Jamaica Plain

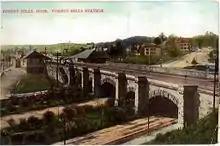
Forest Hills train bridge

In the early 1970s, the city of Boston planned to extend I-95 from Canton north into downtown Boston. This threatened to bring I-95 straight through the center of Jamaica Plain, essentially dividing the community in half if executed. Many protests along with support from residents of Jamaica Plain, Roxbury and Hyde Park, rallied to stop the construction of the highway, including a now-annual community festival, called "Wake Up The Earth", that mustered residents from surrounding neighborhoods in opposition to the highway. The project had already demolished hundreds of houses and commercial buildings in the highway's path before then-Governor Francis W. Sargent ordered to stop the interstate project. In the 1980s, the Southwest Corridor in its present form was built, creating a parkway, bike path, and site for future Wake Up The Earth festivals in lieu of the highway, now situated atop the underground Orange Line.